Callimachus

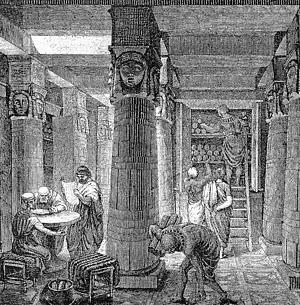
19th-century artistic rendering of the Library of Alexandria, where Callimachus compiled the "Pinakes"

When working at the Library of Alexandria, Callimachus was responsible for the library's cataloguing. In this function, he compiled a detailed bibliography of all existing Greek literature deriving from the library's shelf-lists. His catalogue, named "Pinakes" after the plural of the Greek for 'tablet', amounted to 120 volumes or five times the length of Homer's "Iliad". Although the "Pinakes" have not survived the end of antiquity, scholars have reconstructed their content from references in surviving classical literature. Authors and their works were divided into the broad categories of 'poetry' and 'prose'. Both categories were further broken down into precise subcategories. For poets, these included, among others, 'drama', 'epic', and 'lyric'; for prose writers, 'philosophy', 'oratory', 'history', and 'medicine'. Entries were sorted alphabetically, giving an author's biography and a list of his works. According to the classicist Lionel Casson, the "Pinakes" were the first comprehensive bibliographic resource for Greek literature and a "vital reference tool" for using the Alexandrian Library.